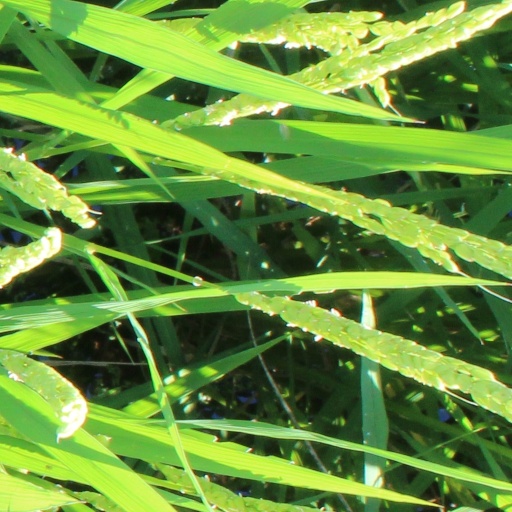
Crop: rice